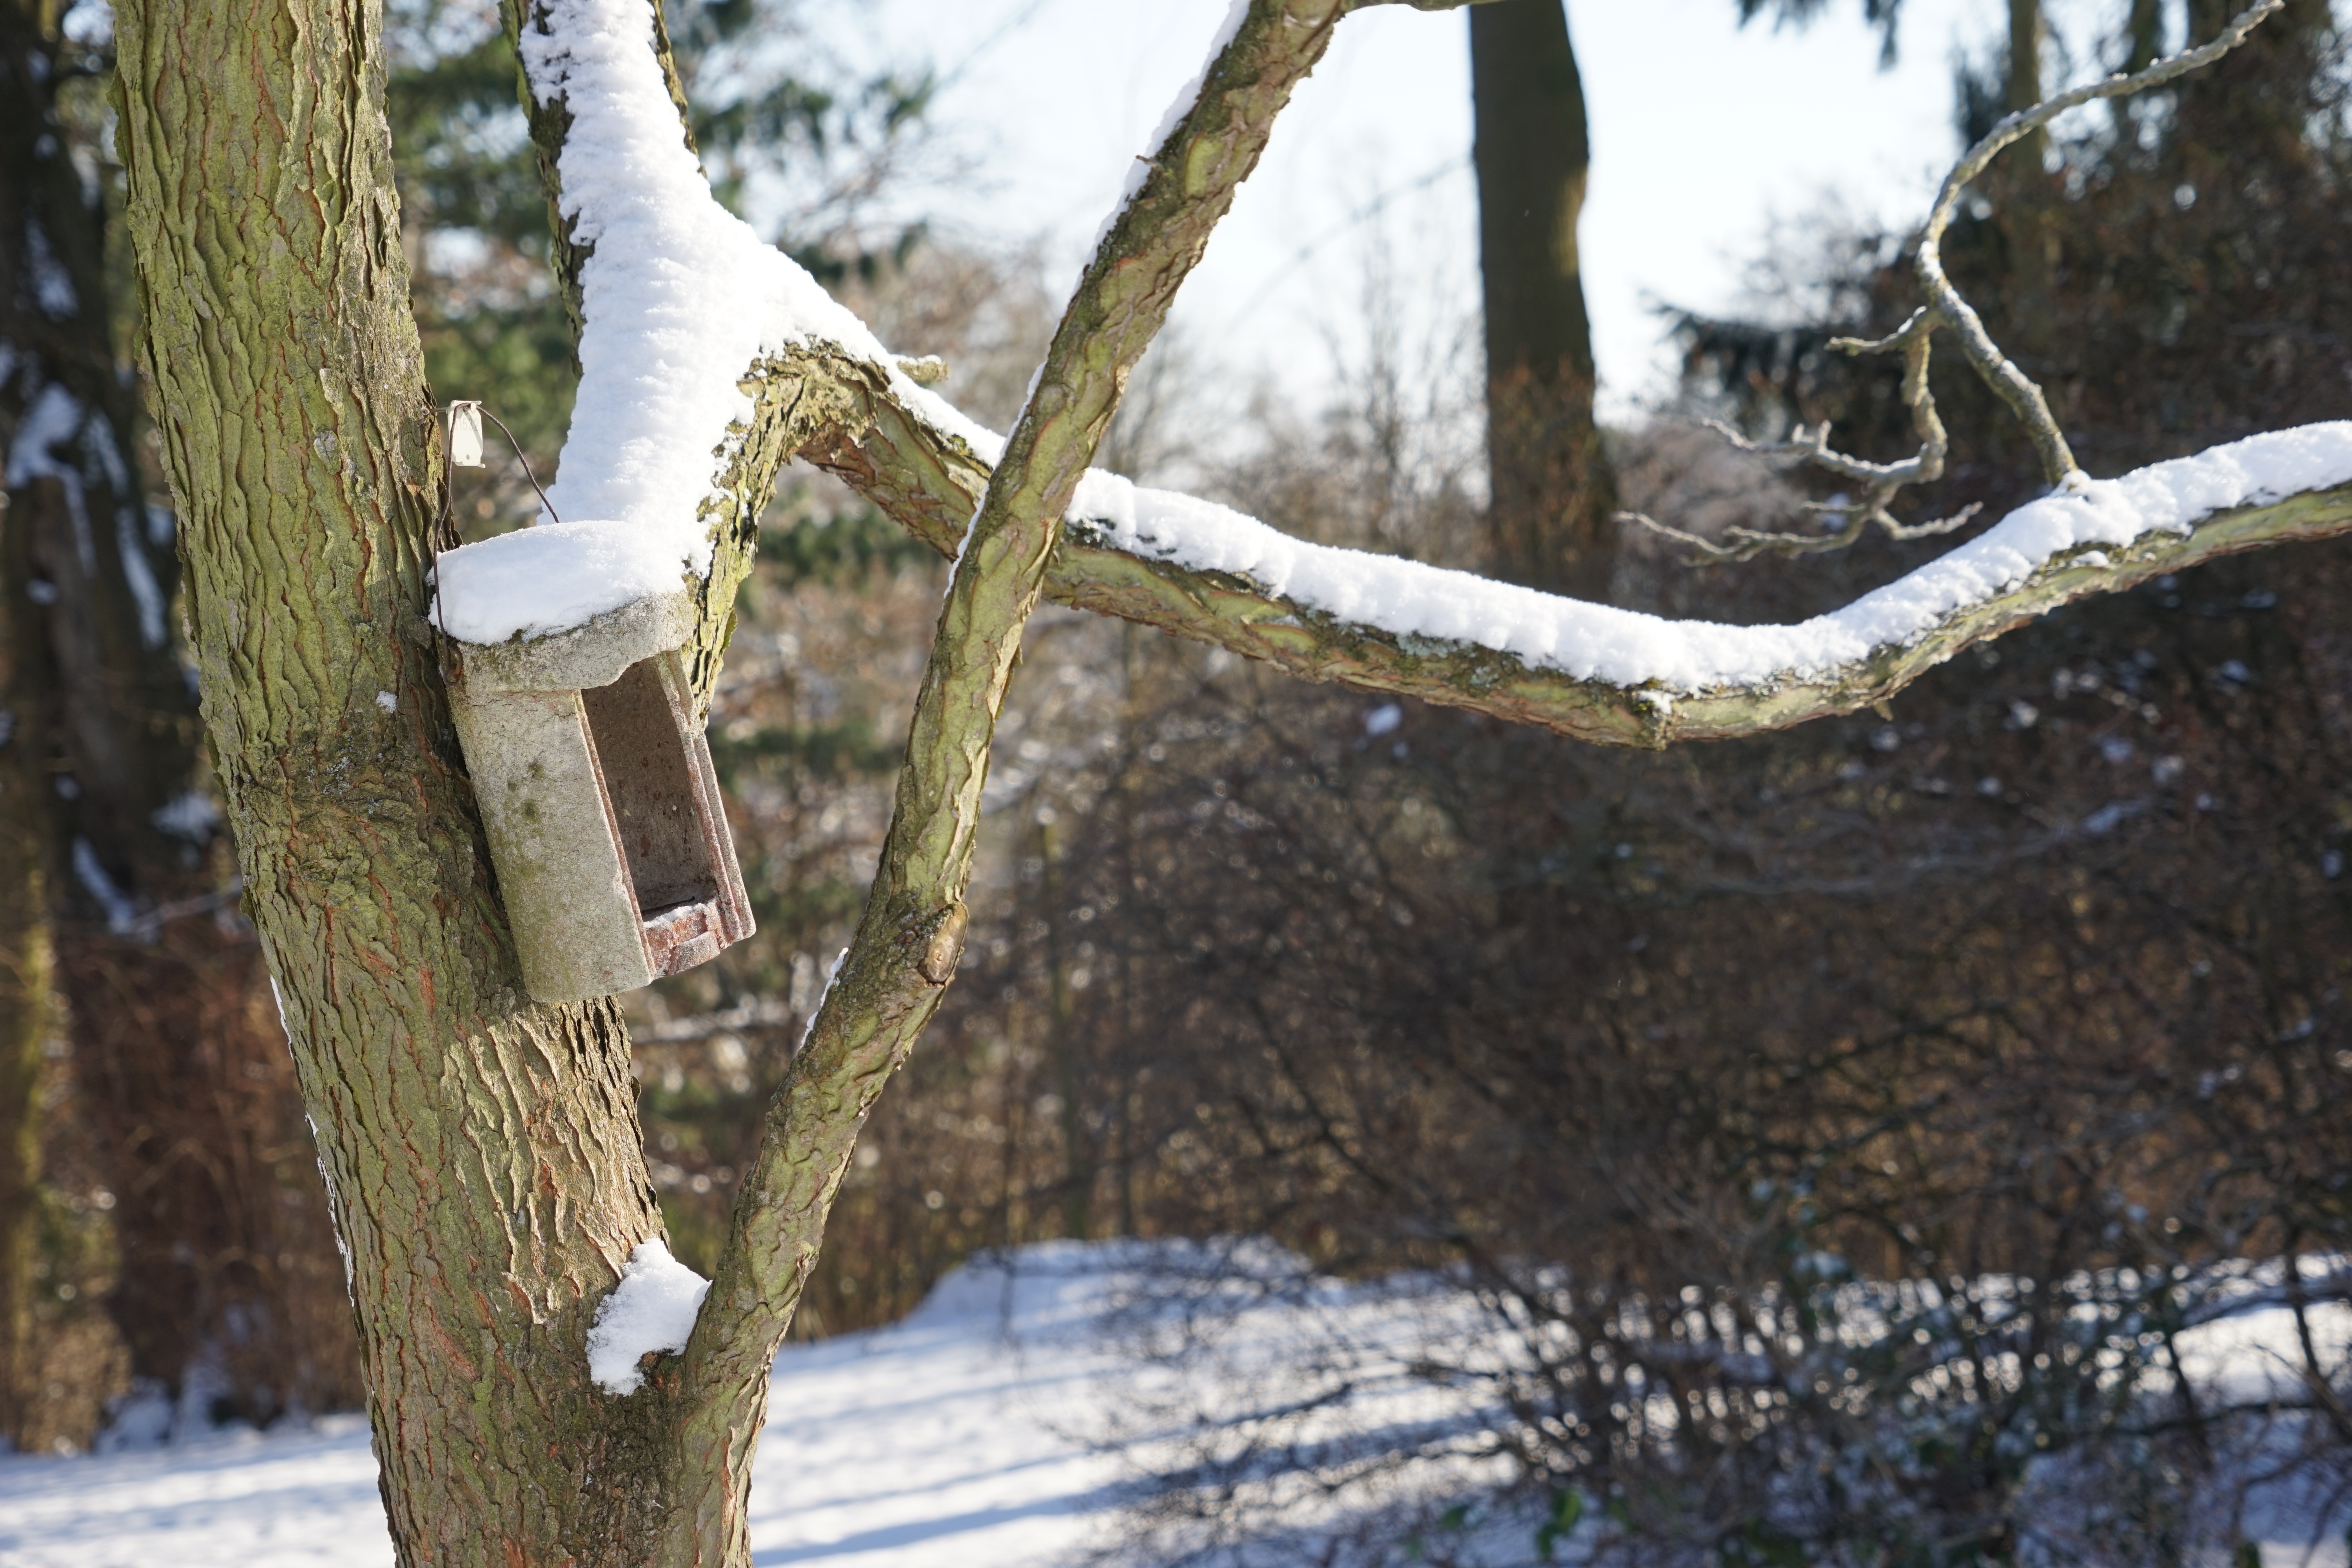
tree, forest, branch, snow, winter, bird, plant, spring, weather, season, bird feeder, winter feeding, fodder filters, woody plant